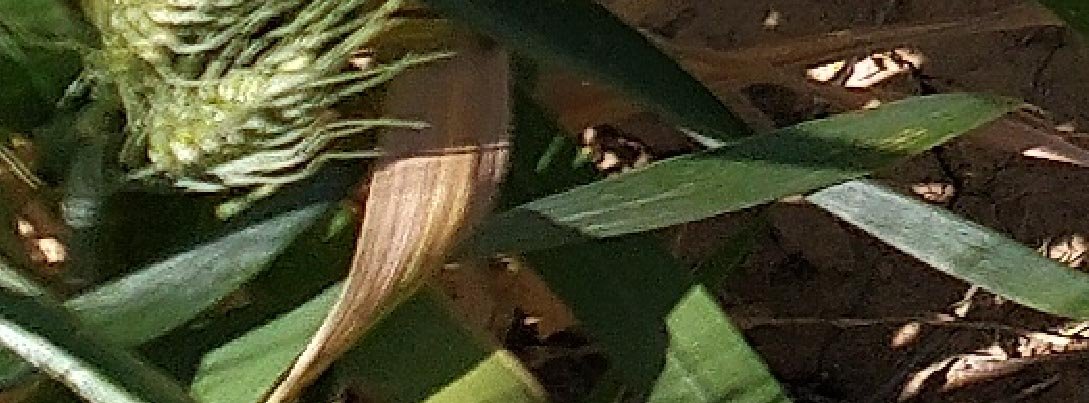
Label: Wheat___Healthy